Estate Rust Op Twist

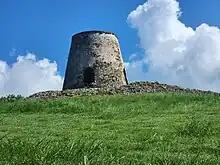
Rust-op-twist SugarMill

This district, one of the nine delineated during the Danish West India–Guinea Company's survey of St. Croix in the 1730s and 1740s, retained a predominantly unsettled character up until 1750.